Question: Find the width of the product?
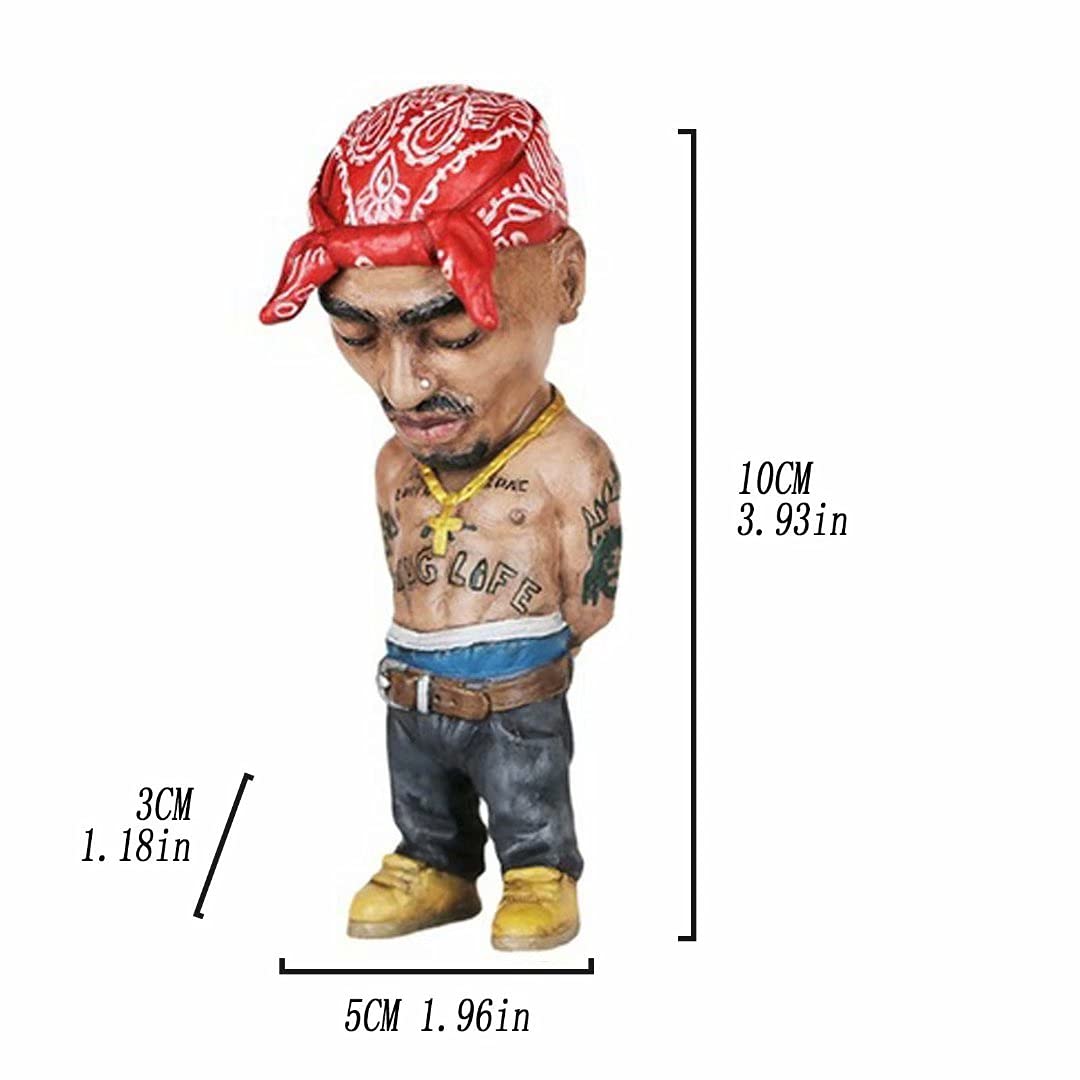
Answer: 1.18 inch